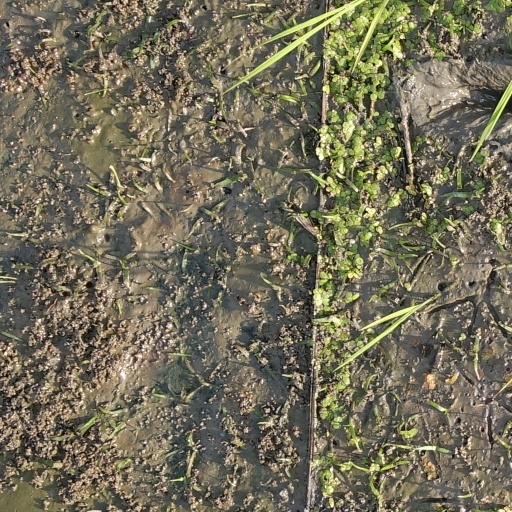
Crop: rice